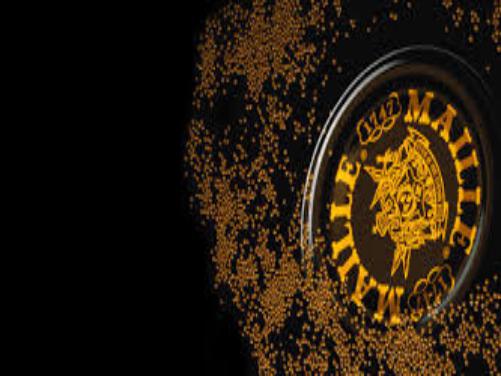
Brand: Maille
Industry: Food